Attilly

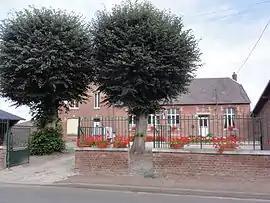
Town hall

Attilly is a commune in the department of Aisne in the Hauts-de-France region of northern France.